Tetraplegia

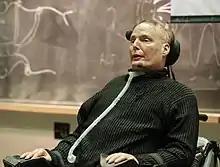
Christopher Reeve speaking at MIT, 2003

Delayed diagnosis of cervical spine injury has grave consequences for the victim. About one in 20 cervical fractures are missed and about two-thirds of these patients have further spinal-cord damage as a result. About 30% of cases of delayed diagnosis of cervical spine injury develop permanent neurological deficits. In high-level cervical injuries, total paralysis from the neck can result. High-level tetraplegics (C4 and higher) will likely need constant care and assistance in activities of daily living (ADLs), such as getting dressed, eating, and bowel/bladder care. Individuals with C5 injuries retain some function in their biceps, deltoids, and other muscles; they typically can perform many ADLs including feeding, bathing, and grooming but require total assistance with bowel/bladder care. The C6 level adds function in the extensor carpi radialis, longus, and other muscles allowing for wrist extension, scapular abduction, and wrist flexion; typically, these patients have modified independent feeding and grooming with adaptive equipment, independent with dressing, can use both a manual and power wheelchair but require assistance with some activities of daily living. The C7 level is where function is retained in the triceps allowing for arm extension; C7 is considered the key level at which most activities can be performed independently with a wheelchair and assistive devices; activities include feeding, grooming, dressing, light meal preparation, and transfers on level surfaces. Even in complete spinal cord injury, it is common for individuals to recover up to 1 level of motor function.